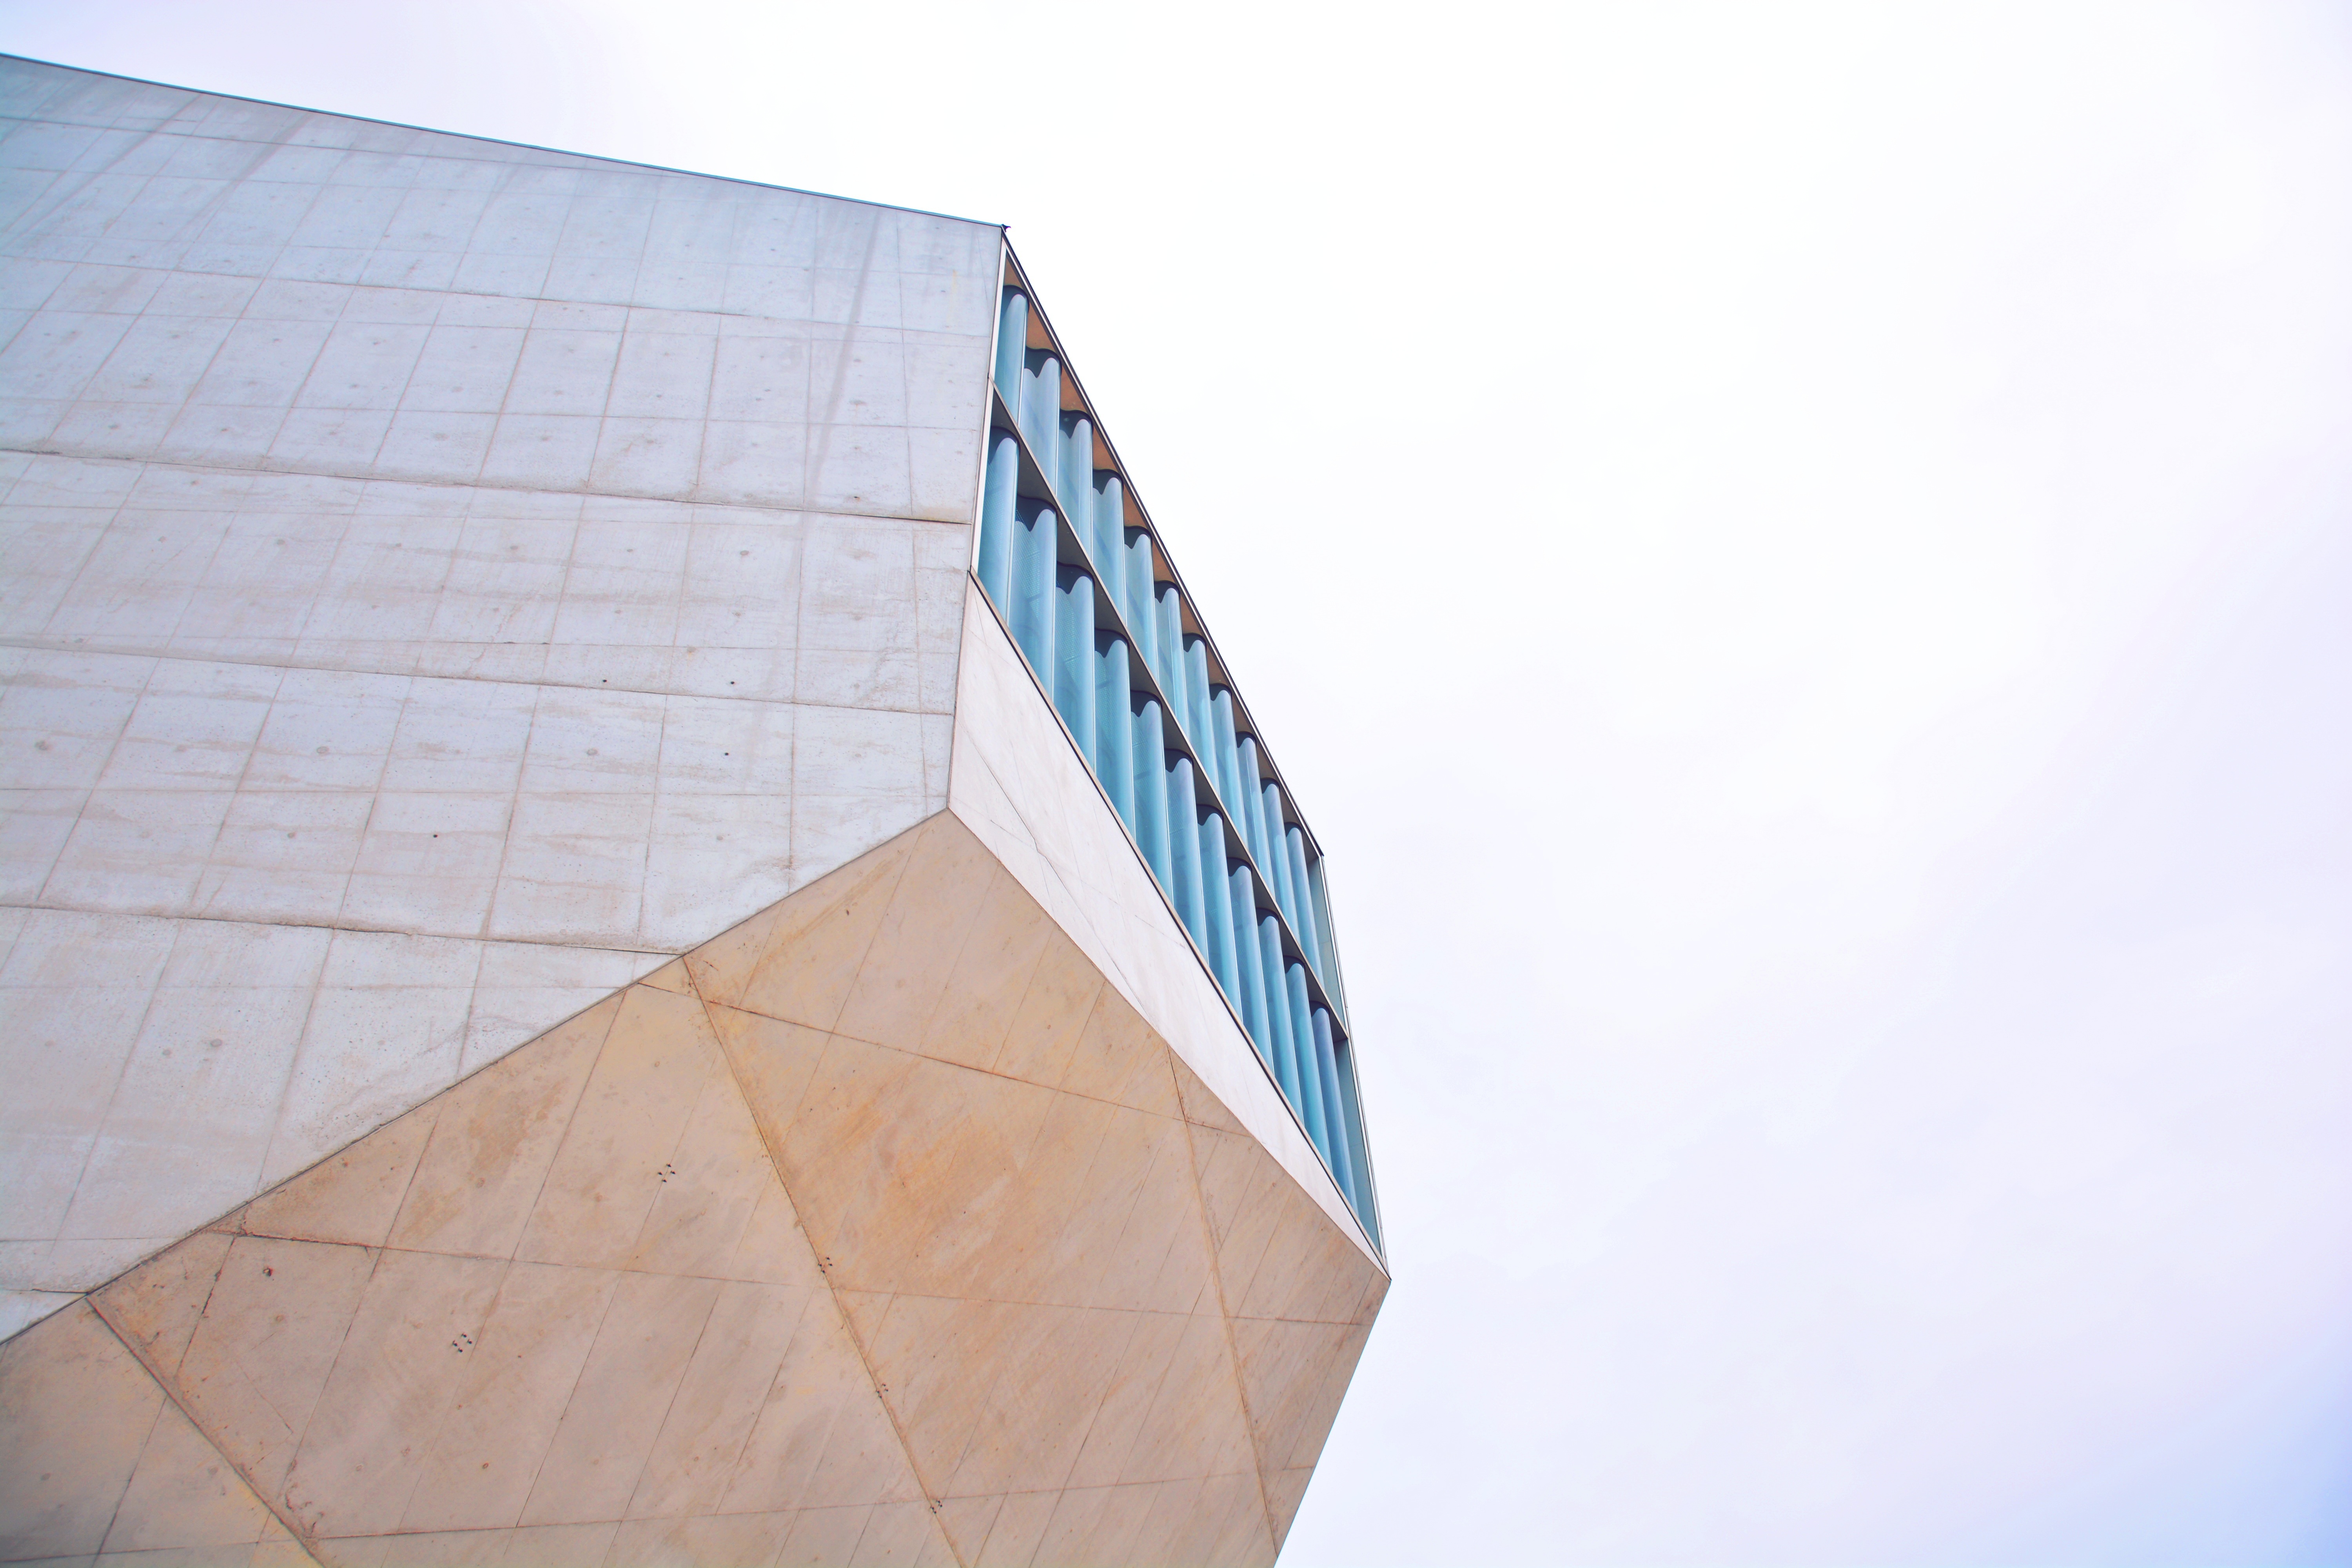
wing, architecture, structure, sky, white, building, skyscraper, urban, construction, line, high, color, facade, blue, exterior, modern, modern building, symmetry, contemporary, shape, overhang, radical, atmosphere of earth